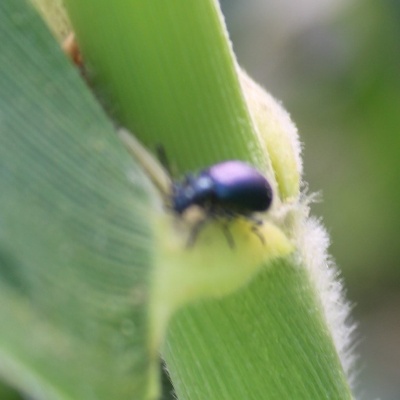
Crop: Maize
Condition: leaf beetle